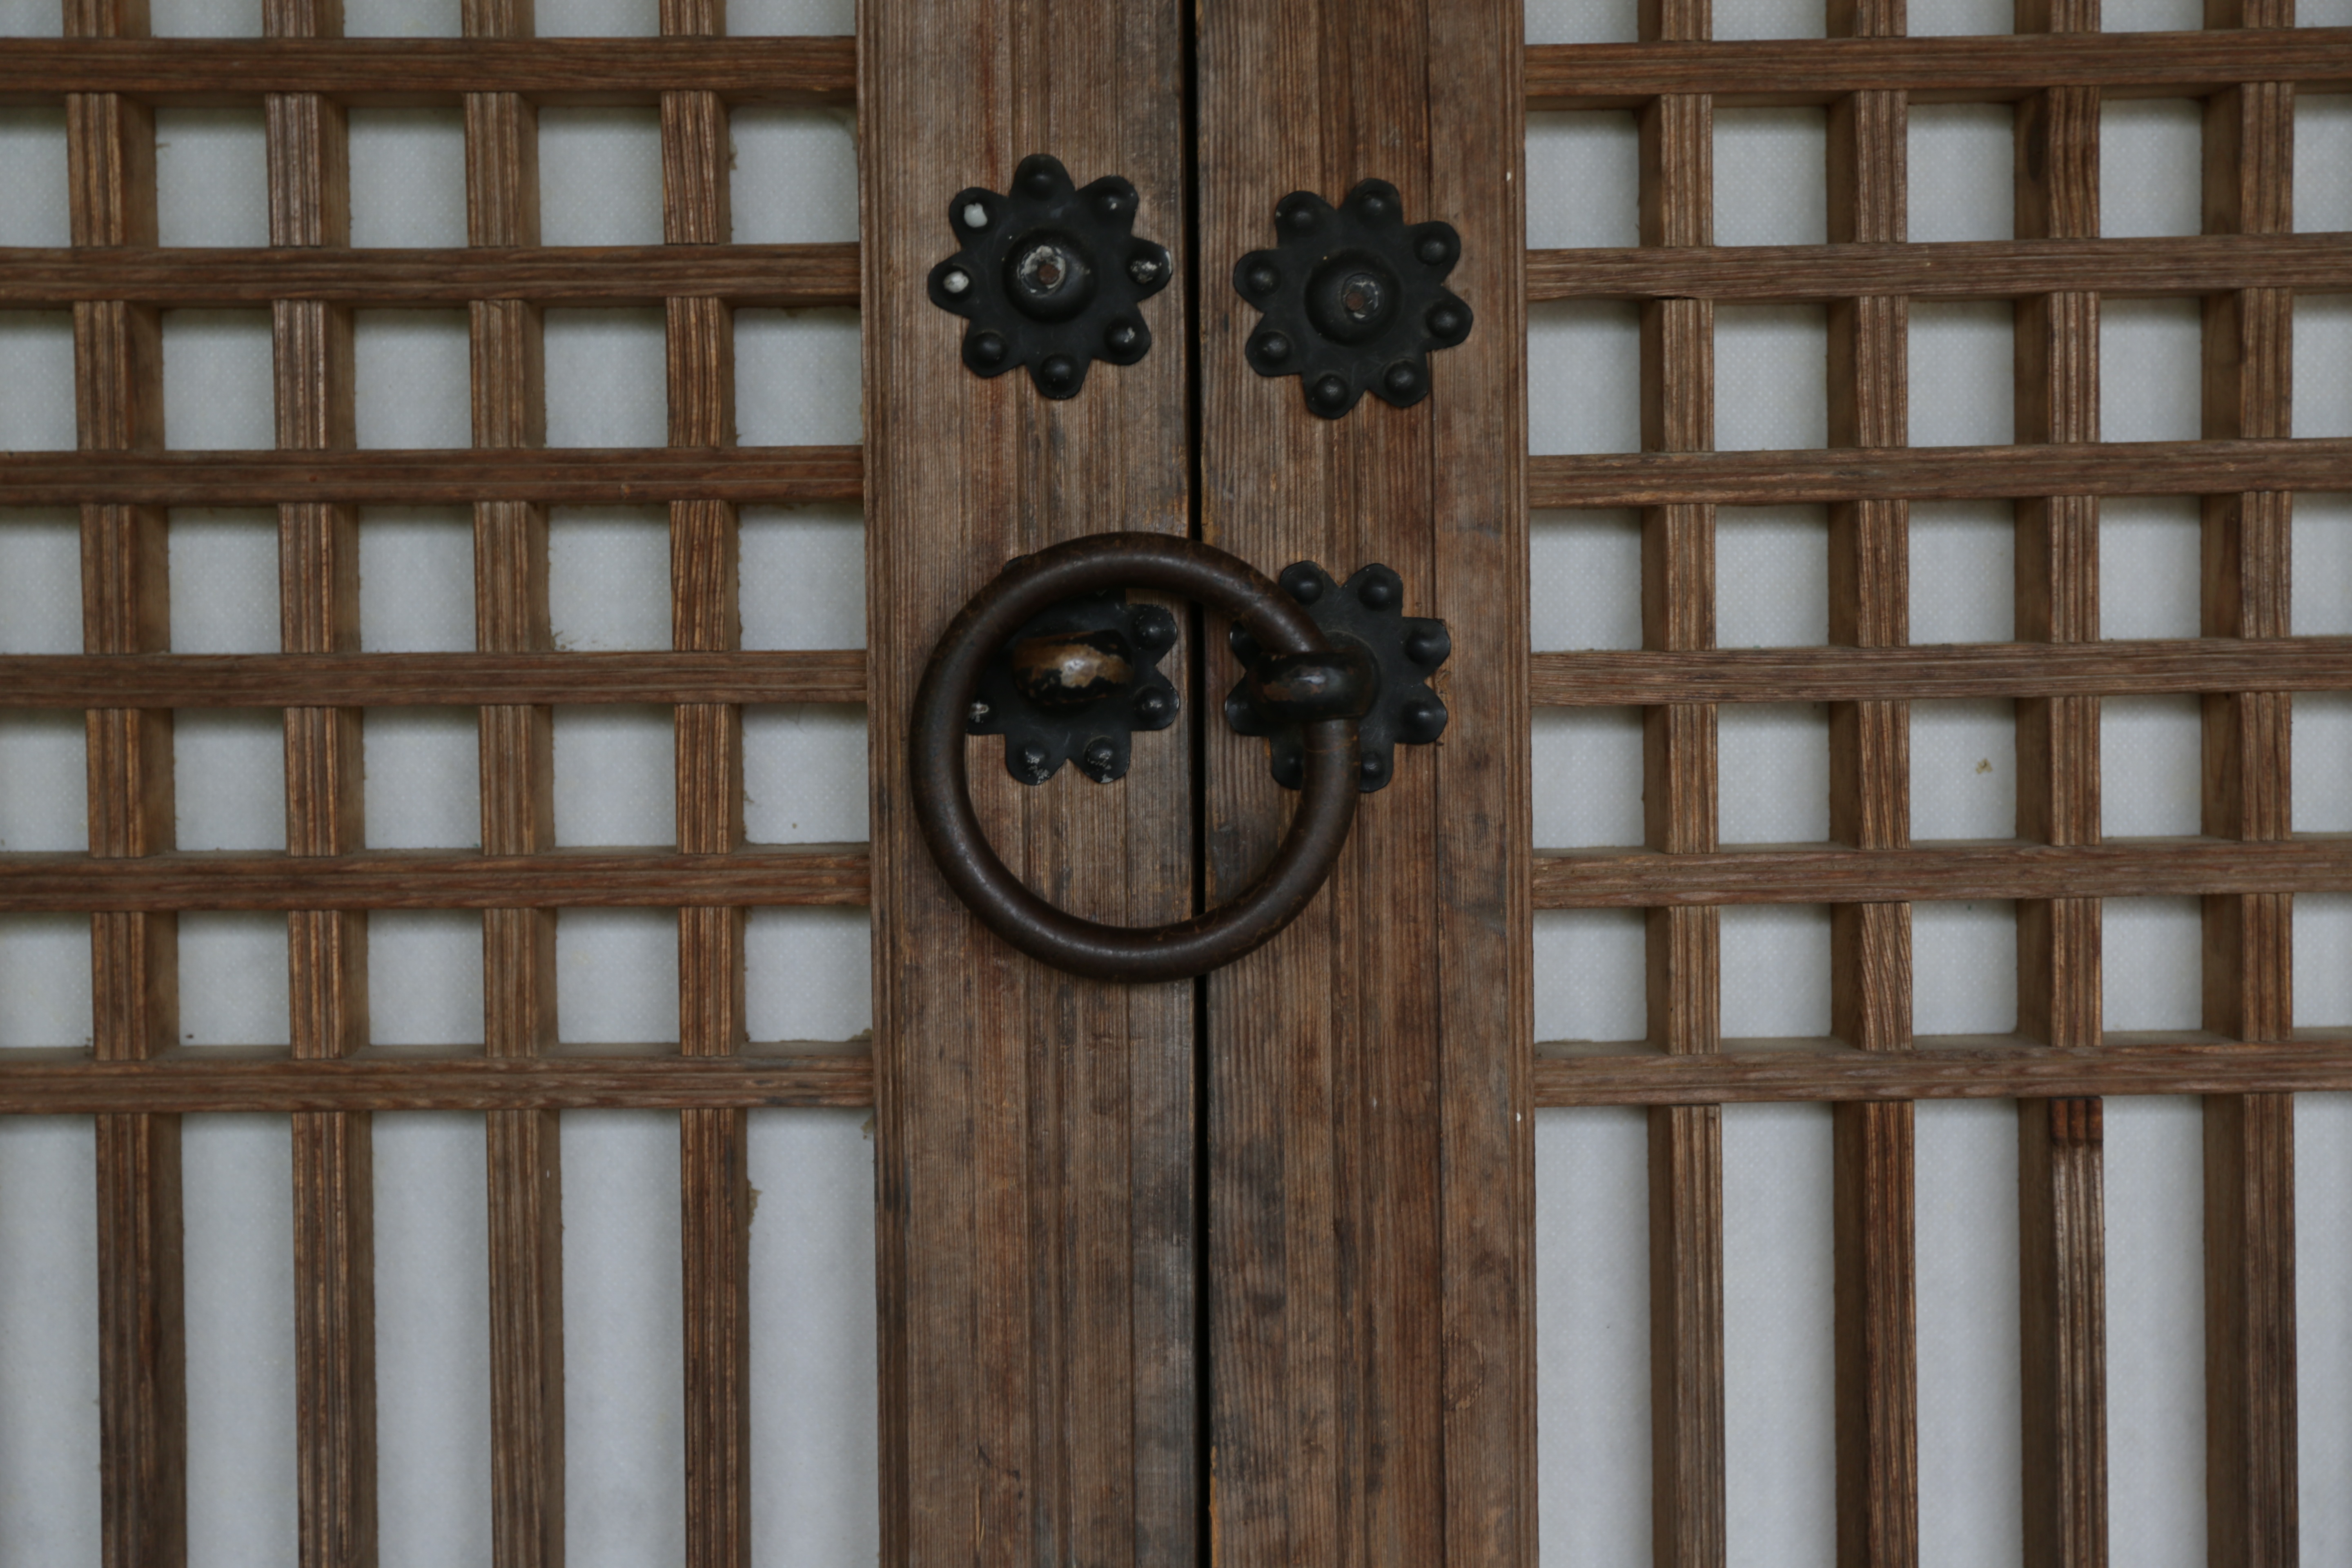
wood, window, wall, gate, door, moon, interior design, symmetry, iron, traditional, knocker, republic of korea, korean traditional, the doors live, window covering, outdoor structure